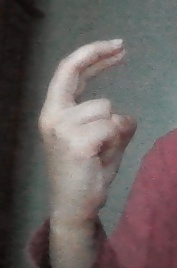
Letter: zay